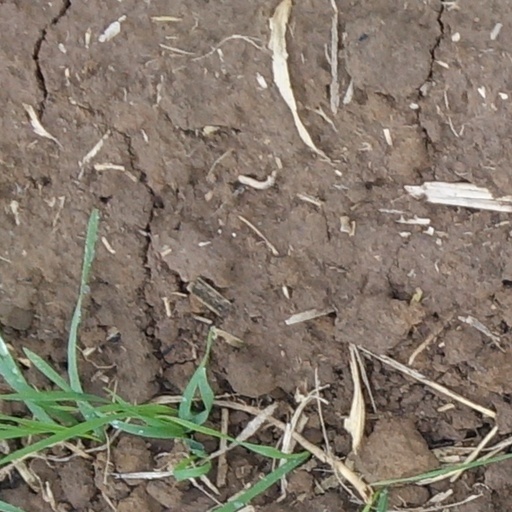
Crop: wheat